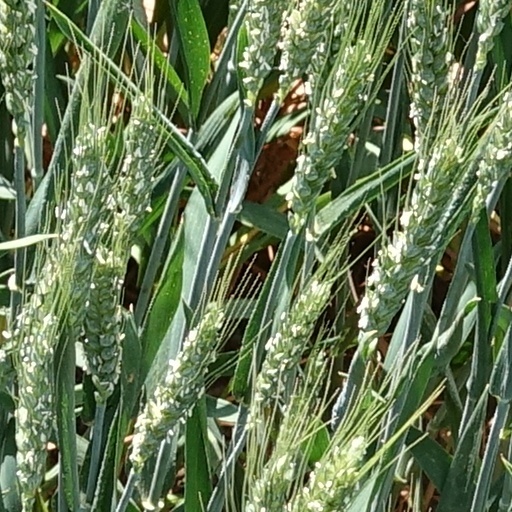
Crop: wheat